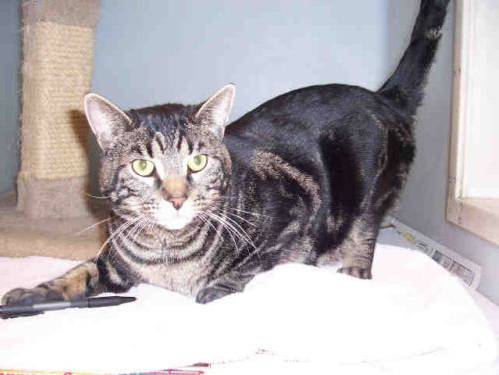
Label: cat